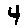
Label: 4